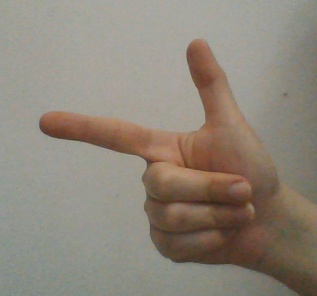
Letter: yaa